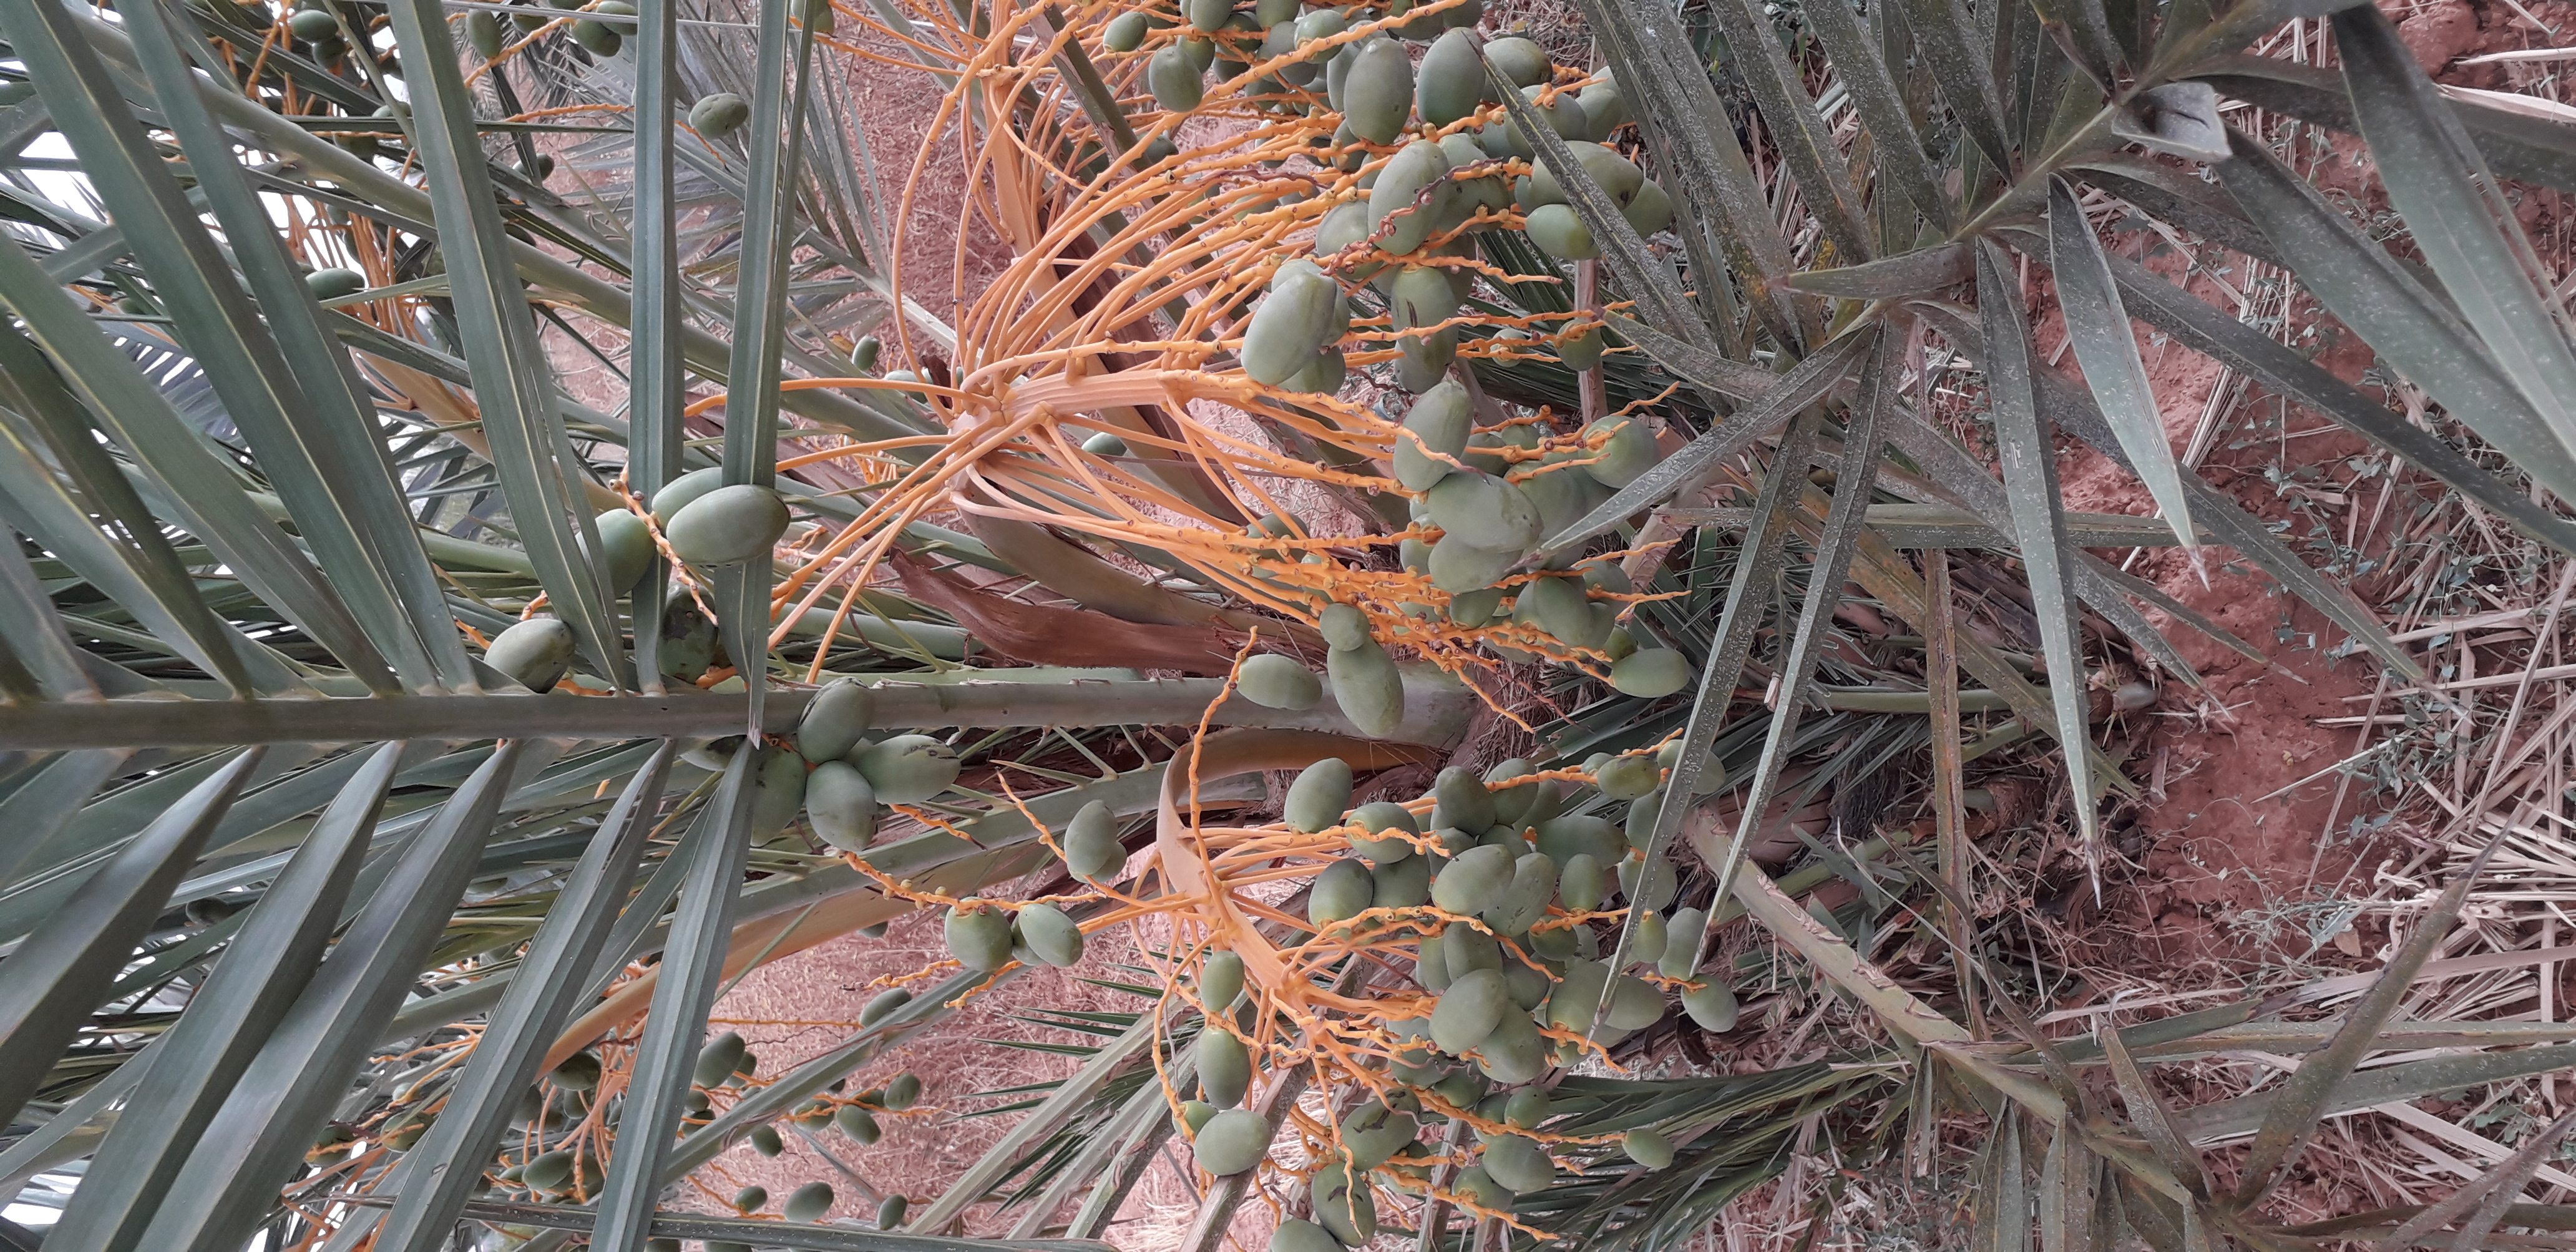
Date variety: Boumajhoul